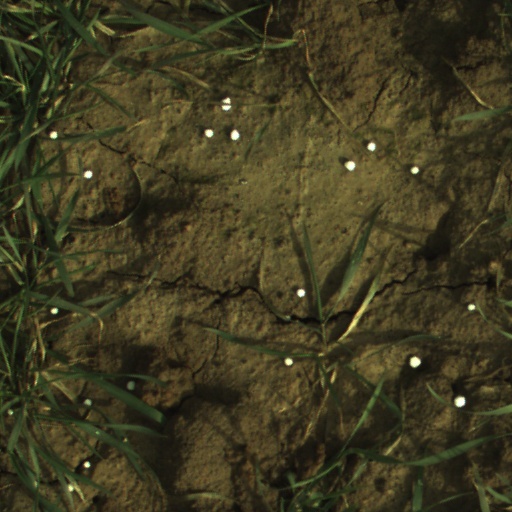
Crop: wheat